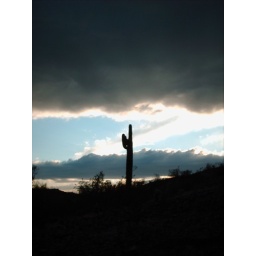
A cactus keeps watch over the mountain with the clouds coming in